Bojan Krkić

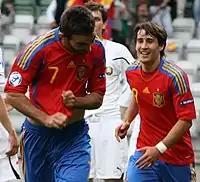
Bojan (no. 9) with teammate Adrián (no. 7) with Spain U21 after Adrián scores in their European Under-21 Championship semi-final match against Belarus

Bojan shot to prominence as a 15-year-old at the UEFA European Under-17 Championship in Luxembourg in May 2006 when he was joint top-scorer, despite being a year younger than most of the other players in the tournament and only playing 40 minutes in four out of Spain's five matches. He scored a hat-trick against Luxembourg before inspiring his side to a 3–0 victory over the eventual champions Russia, with all of the goals being scored after he came on as a second-half substitute. In the third match, he scored a penalty after once again being introduced at half time. He started the semi-final against the Czech Republic but, after his teammate Roberto García was sent off, Spain struggled and lost 0–2 in a shock result. In the third-place play-off, Bojan was once again a second-half substitute and scored the opener in the 53rd minute. When the match went to penalties, he scored and Spain won 5–4 to finish third. In the 2007 European Under-17 Football Championship, Bojan led Spain to victory, scoring the only goal against England in the final. He also scored in the semi-final against Belgium.